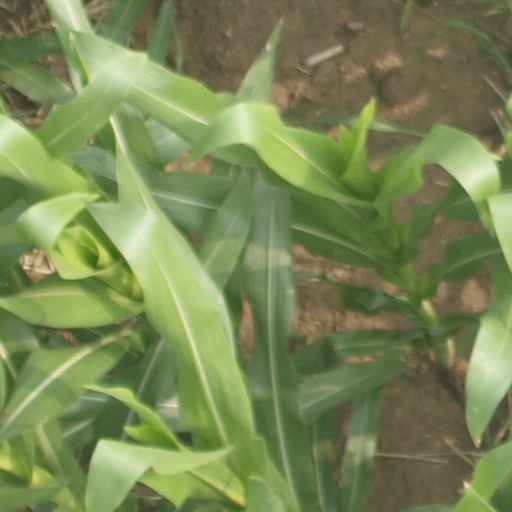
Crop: maize; corn